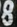
Number: 8